Cinnamon Toast Crunch

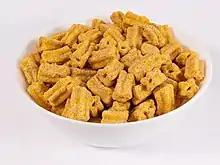
A bowl of Cini Minis Churros

Cinnamon Toast Crunch consists of whole grain wheat and rice squares, which are then coated with a blend of cinnamon and sugar, and fortified with various vitamins and minerals.